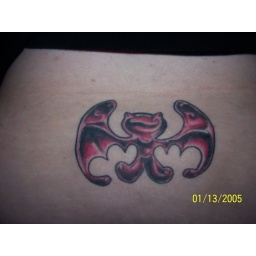
a tat i got in san antonio off the bathroom wall